Hyunjoon Park

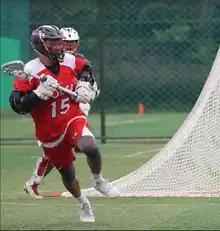
Park at the 2019 Asia Pacific Lacrosse Championship

Park Hyunjoon (born September 14, 1987, in Seoul, South Korea) is a South Korean lacrosse player who serves as a midfielder for the Korea National Lacrosse team. He has captained both South Korea's U-19 and Men's National Lacrosse Teams.